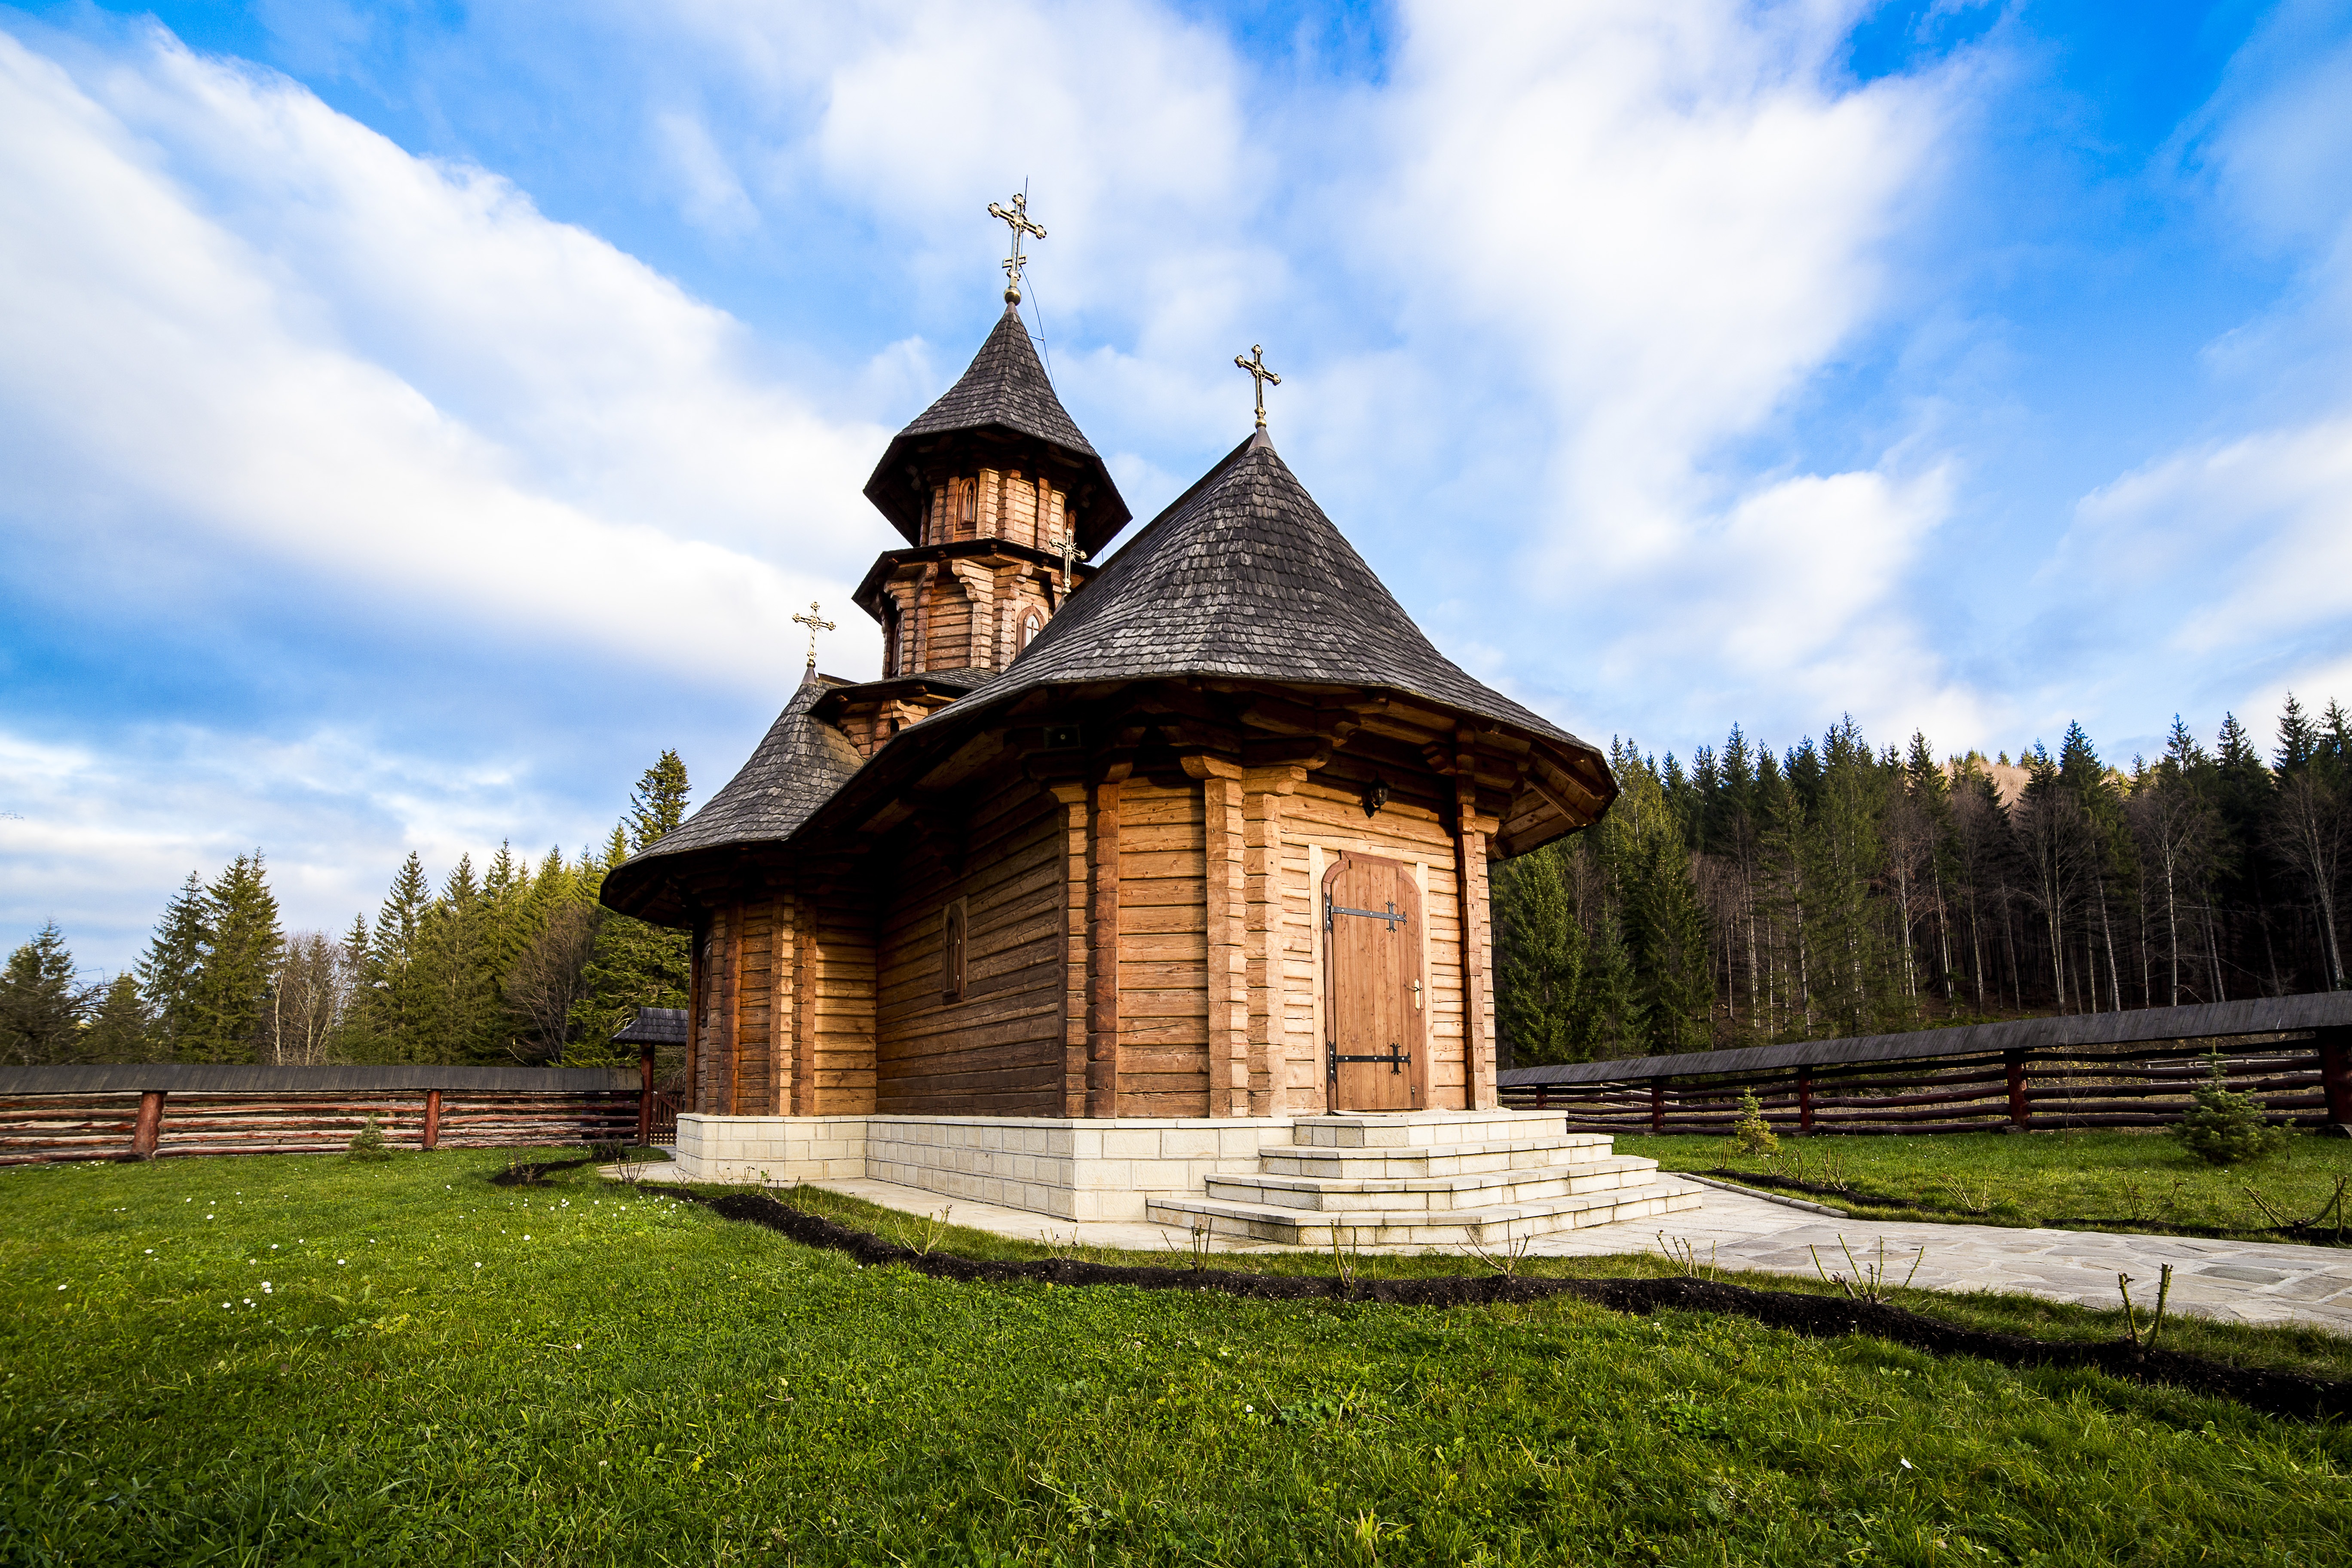
house, building, chateau, tower, church, chapel, place of worship, monastery, estate, romania, rural area, bucovina, sihastria monastery putnei